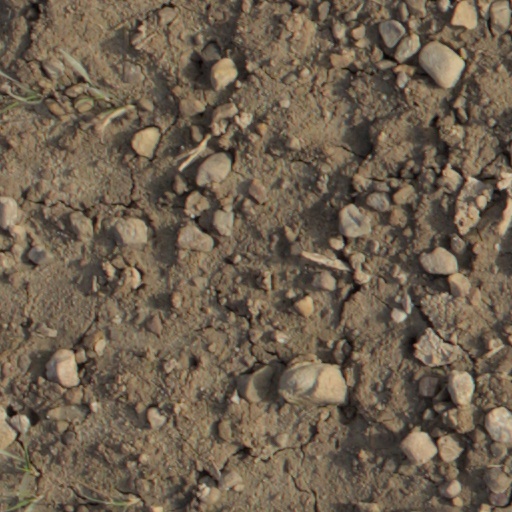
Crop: wheat